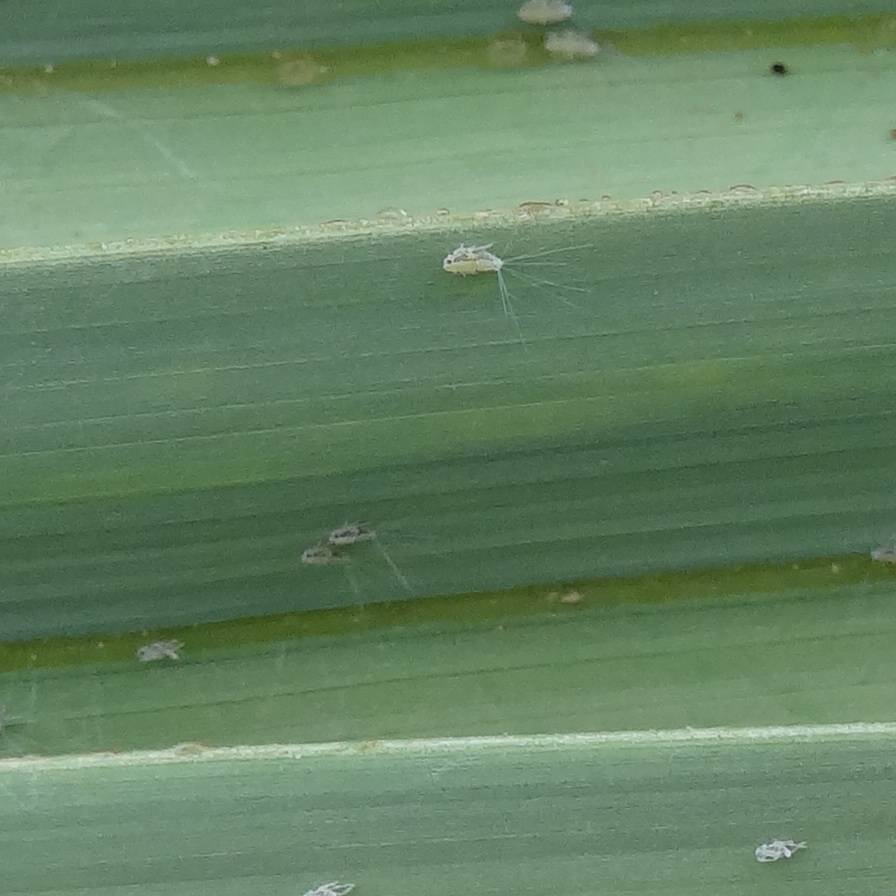
Label: Bug